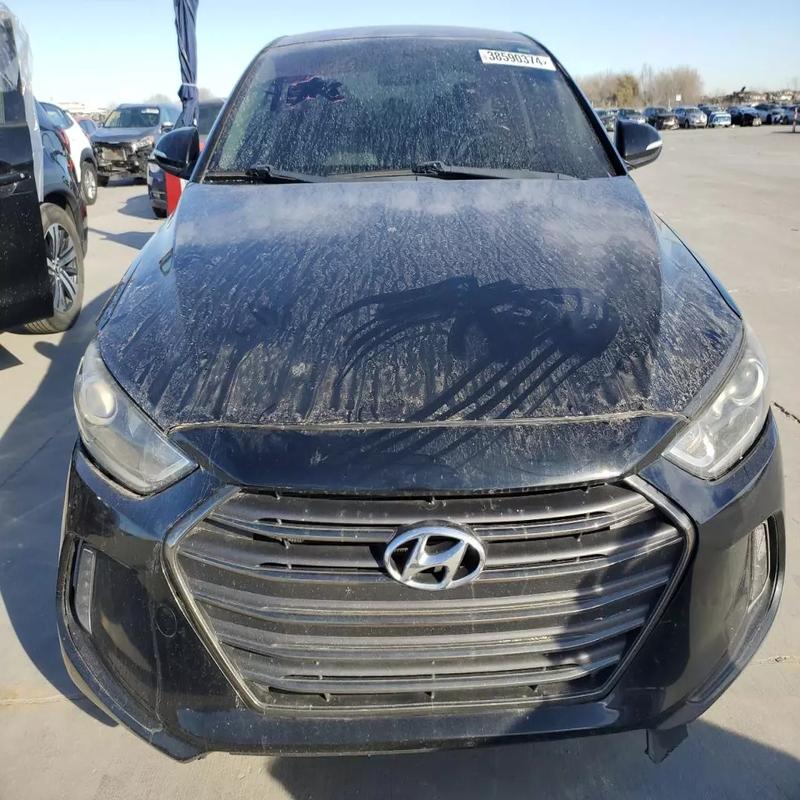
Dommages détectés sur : pare-choc avant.
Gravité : mineur